Nintendo Research & Development 1

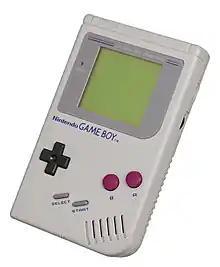
Game Boy, the highly-successful handheld video game console

When the department started working on a successor to the Game & Watch series, Yokoi envisioned a simple and cheap system with interchangeable game cartridges. Development of the system, however, suffered from disagreements in direction, with assistant director Satoru Okada arguing for a more powerful system with third-party development and long-term support from Nintendo, emulating the successful business model that Nintendo R&D2 had achieved with the Nintendo Entertainment System, while Yokoi planned for a much cheaper, less powerful device with a shorter life-span, similar to its predecessor. During an interview, Okada compared the initial project to the Microvision. Eventually, Yokoi agreed to Okada's plan and the project would be known as the Game Boy.